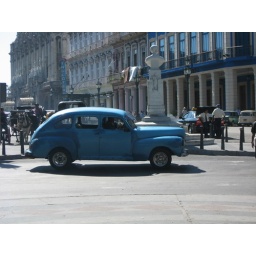
One of many old cars spotted in Havana